Super Mario 3D Land

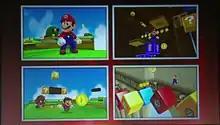
"Super Mario 3D Land" screenshots shown at GDC 2011

"Super Mario 3D Land" was developed by Nintendo EAD Tokyo, which had previously developed "Super Mario Galaxy" and "Super Mario Galaxy 2", with assistance from Brownie Brown, another subsidiary of Nintendo. "Super Mario Galaxy 2" game director Koichi Hayashida directed the game, and the game music was composed by Takeshi Hama, Mahito Yokota and Asuka Hayazaki. "Super Mario 3D Land" took two years to develop, starting from a development team of two people and ending with a team of 30. The game was first announced by Shigeru Miyamoto in November 2010, stating that both the 3D "Mario" game as well as a 2D "Mario" title were in the works for the Nintendo 3DS. Miyamoto described the 3D game as "completely original" and a cross between "Super Mario Galaxy" and "Super Mario 64."